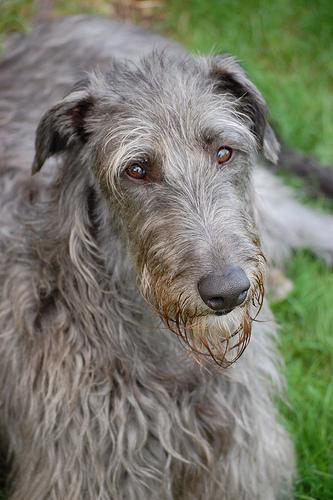
Scottish_deerhound